Dragomelj

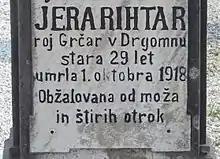
Gravestone with an archaic name: "Jera Rihtar née Grčar in Drgomen ..."

Dragomelj was attested in written sources in 1312 as "Dragoͤmel", and later as "Dragemel" (1359), "Dragomyn" (1458), "Dragomel" (1490), "Dragembl" (1588), and "Dergomen" (1687). The toponym is derived from a possessive form of the Slavic personal name "*Dragomъ", with the elliptical meaning 'Dragomъ's (village)'.